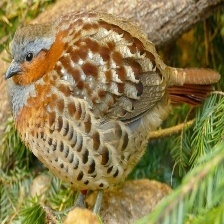
Species: CHINESE BAMBOO PARTRIDGE
Scientific name: BAMBUSICOLA THORACICUS
ImageNet parent category: partridge